Charles Monck, 4th Viscount Monck

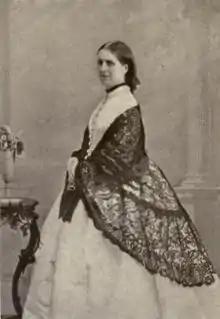
Lady Elizabeth Louise Mary Monck by William Notman

On 23 June 1844, he married Lady Elizabeth Louise Mary Monck, his first cousin and the daughter of his uncle Henry, the 2nd Viscount, who had been made Earl of Rathdowne in 1822. Together, they were the parents of two sons and two daughters: